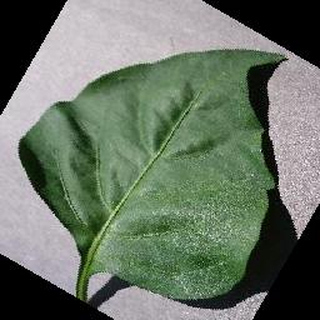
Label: healthy_bell_pepper